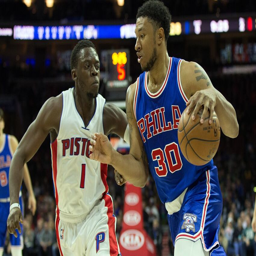
basketball center drives against basketball point guard during the second quarter .